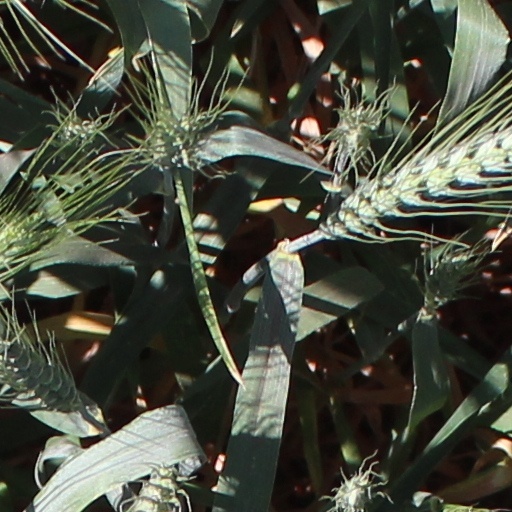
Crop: wheat